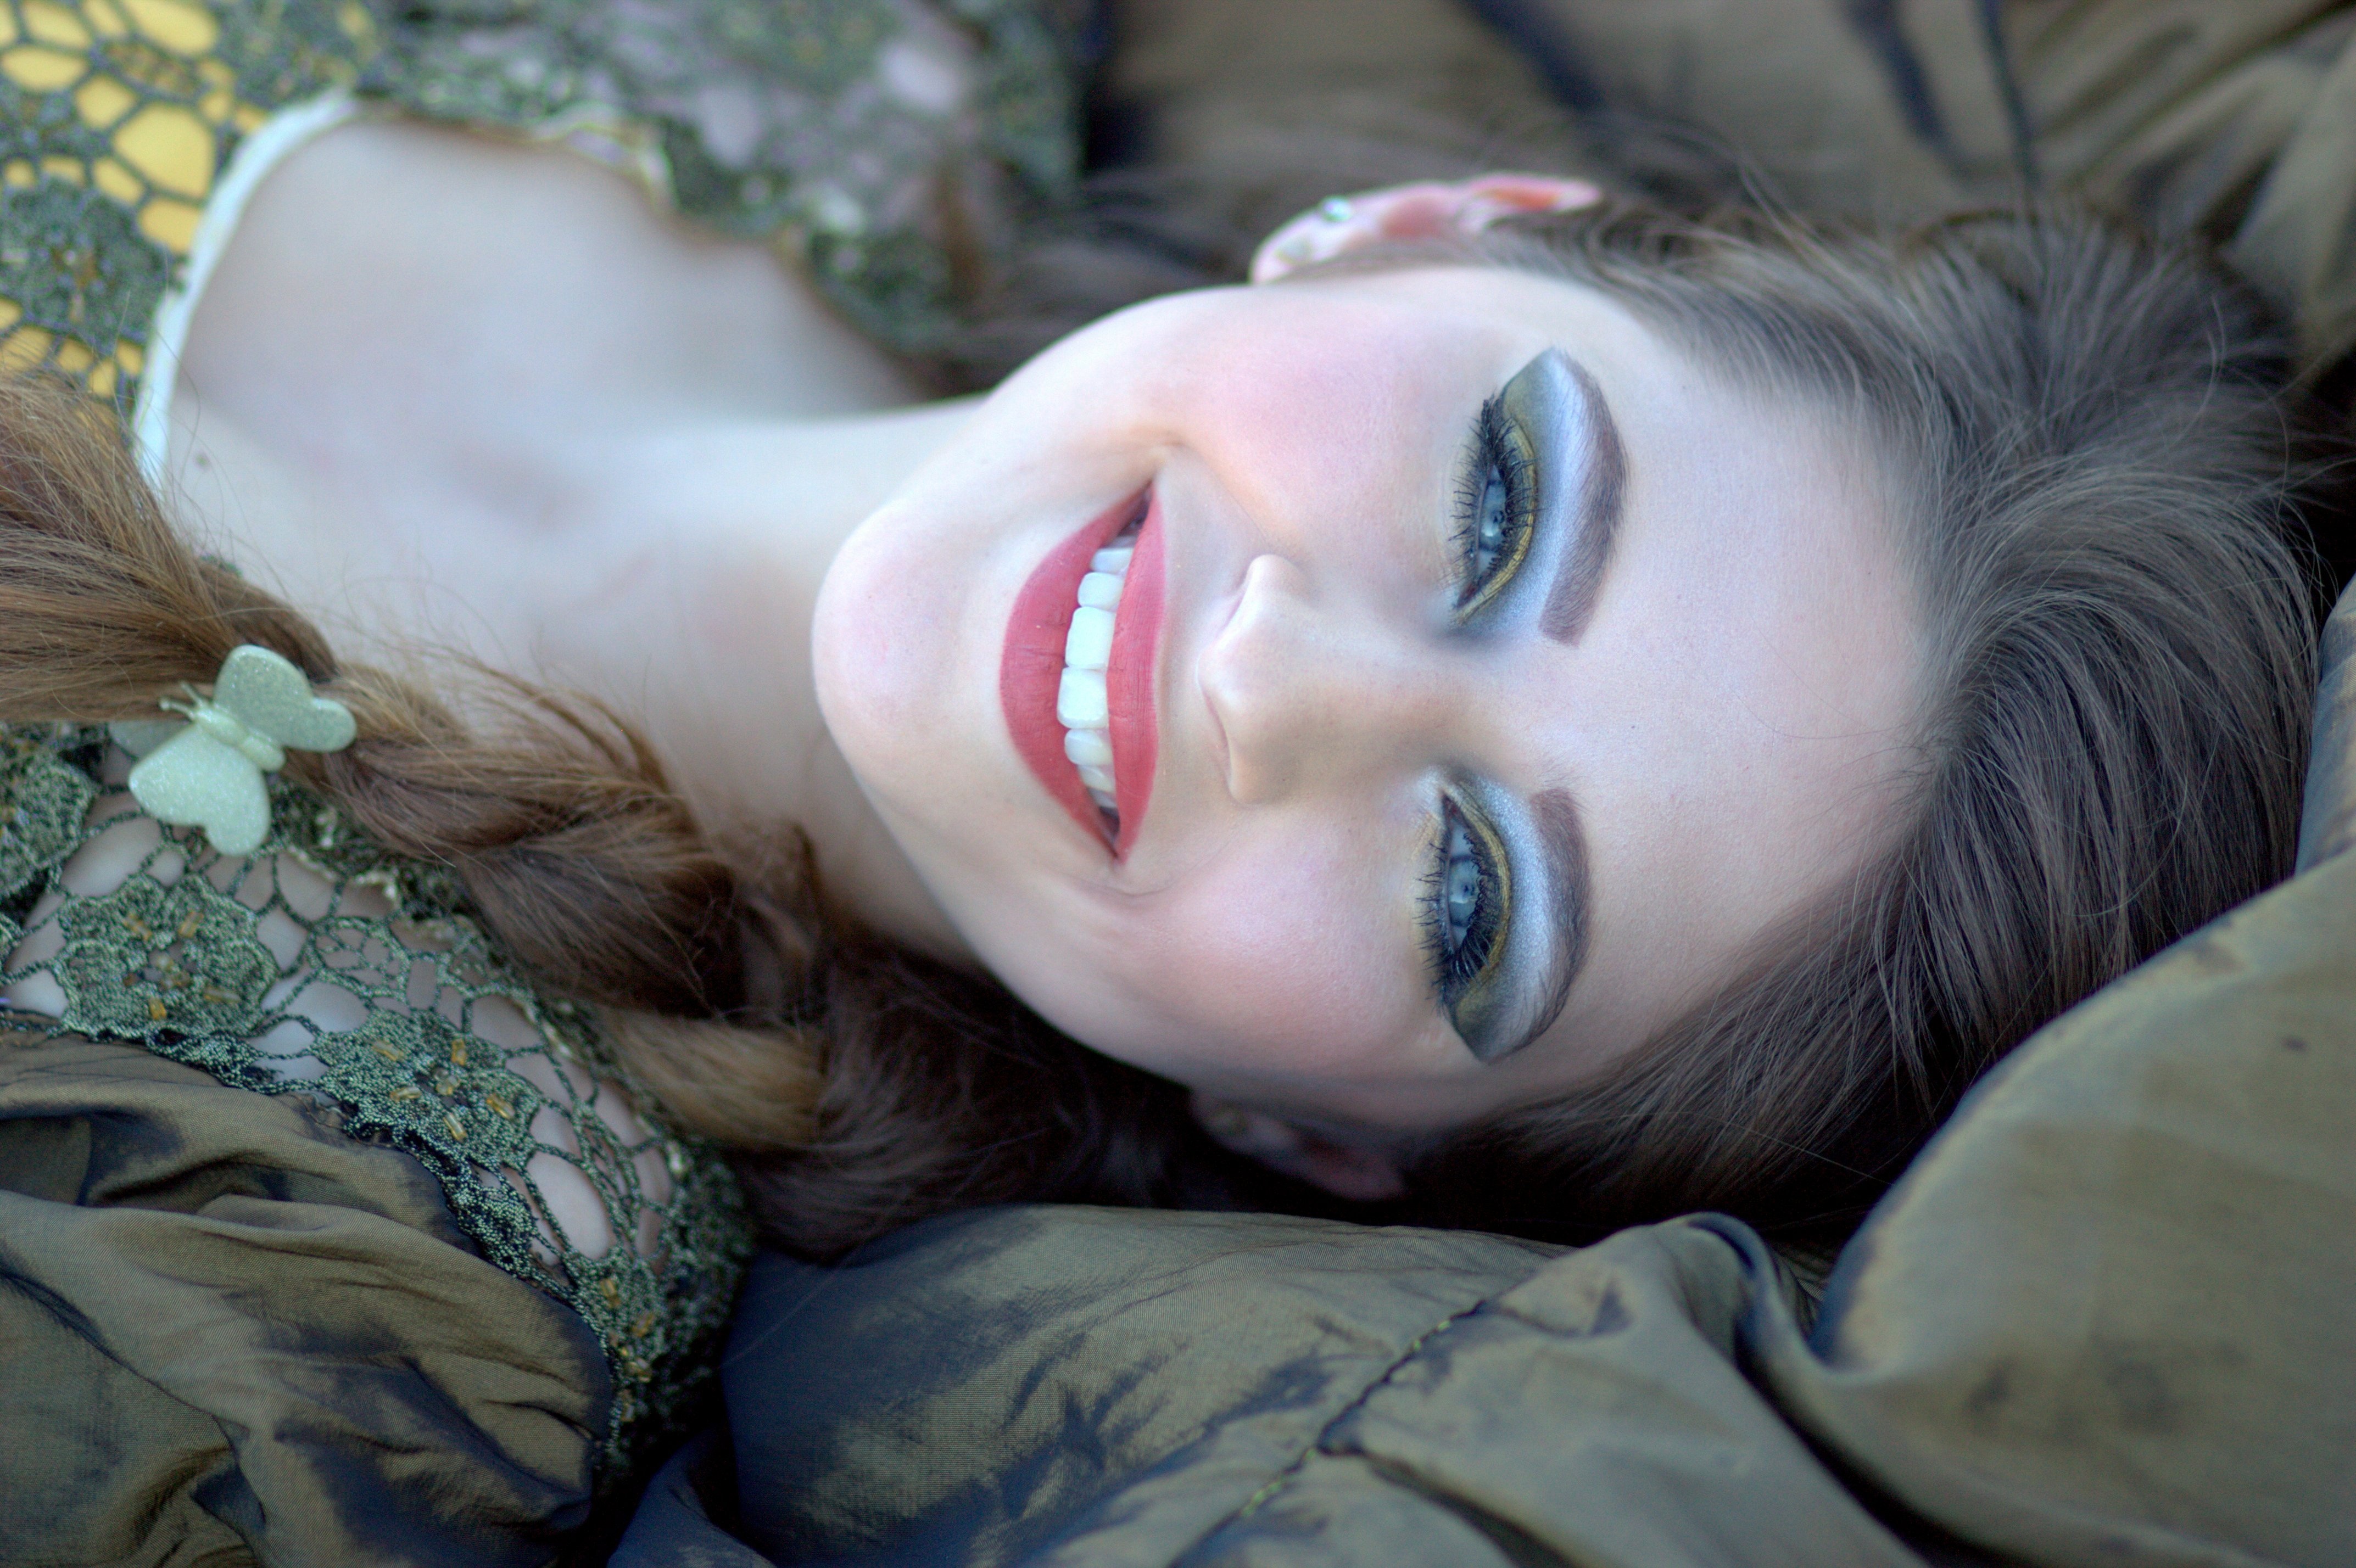
hand, person, girl, woman, portrait, model, color, child, blue, lady, facial expression, smile, close up, human body, face, sleep, eye, head, skin, beauty, joy, blond, organ, sweetness, interaction, blue eyes, photo shoot, portrait photography